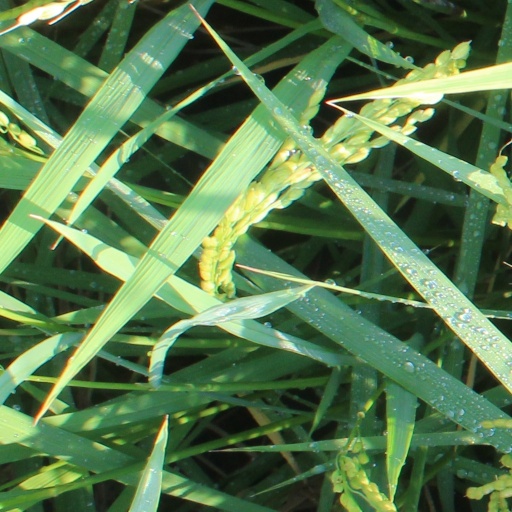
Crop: rice